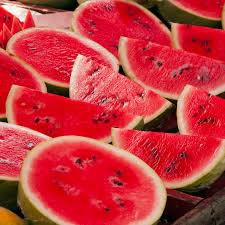
Label: Watermelon